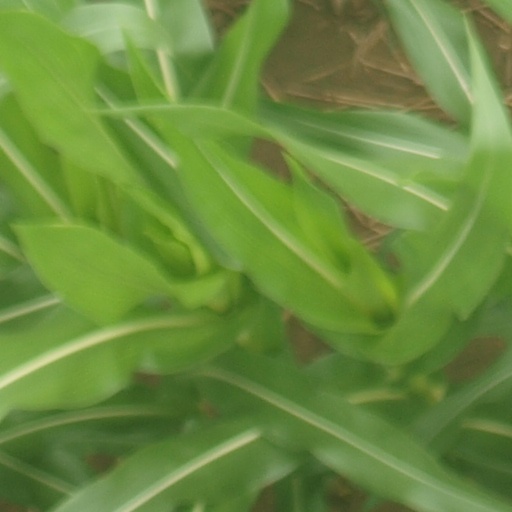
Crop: maize; corn